Bronze Age

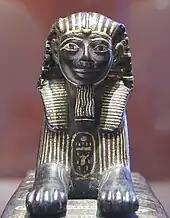
Sphinx-lion of Thutmose III (1479–1425 BC)

In Ancient Egypt, the Bronze Age began in the Protodynastic Period . The archaic "Early Bronze Age of Egypt", known as the Early Dynastic Period of Egypt, immediately followed the unification of Lower and Upper Egypt, . It is generally taken to include the First and Second dynasties, lasting from the Protodynastic Period until , or the beginning of the Old Kingdom. With the First Dynasty, the capital moved from Abydos to Memphis with a unified Egypt ruled by an Egyptian god-king. Abydos remained the major holy land in the south. The hallmarks of ancient Egyptian civilisation, such as art, architecture and religion, took shape in the Early Dynastic Period. Memphis, in the Early Bronze Age, was the largest city of the time. The Old Kingdom of the regional Bronze Age is the name given to the period in the 3rd millennium BC when Egyptian civilisation attained its first continuous peak of complexity and achievement—the first of three "Kingdom" periods which marked the high points of civilisation in the lower Nile Valley (the others being the Middle Kingdom and New Kingdom).